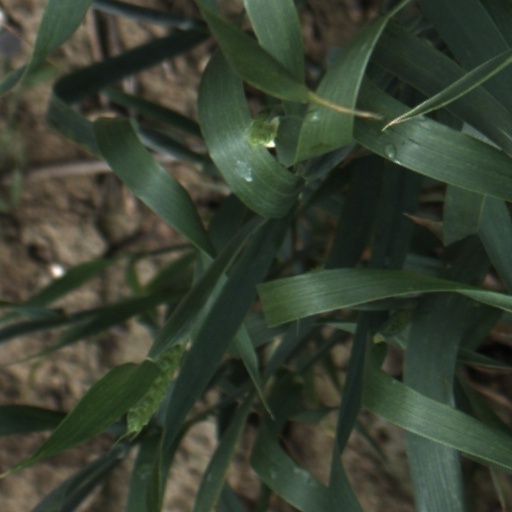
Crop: wheat